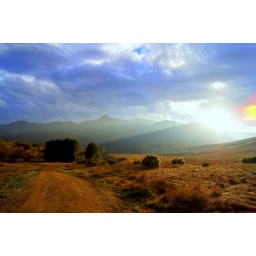
High dynamic range (HDR) photography shot in Malibu, California. Dramatic skies and colorful clouds at sunset. Beautiful landscapes.